1948 Democratic National Convention

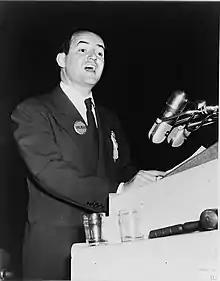
Hubert Humphrey speaks at the convention

On July 14, Northern Democrats led by Minneapolis Mayor Hubert Humphrey and Illinois Senate candidate Paul Douglas pushed for the convention to adopt a strong civil rights platform plank and endorse President Truman's pro-civil rights actions. They were opposed by conservatives opposed to racial integration and by moderates who feared alienating Southern voters (regarded as essential to a Democratic victory), including some of Truman's own aides. They were supported by northeastern urban Democratic leaders, who thought the plank would appeal to the growing black vote in their cities, traditionally Republican.